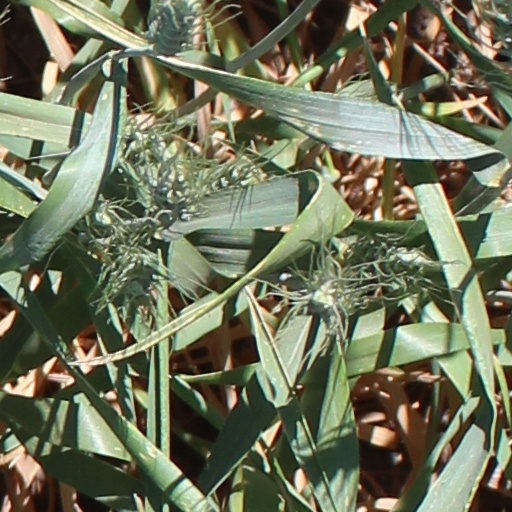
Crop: wheat